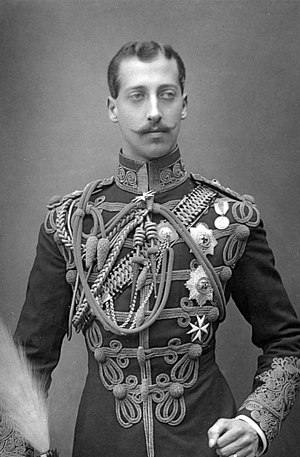
Albert Victor af Storbritannien
Albert Victor, hertug af Clarence
Albert Victor var prins af Storbritannien og hertug af Clarence. Albert Victor var ældste søn af kong Edvard VII af Storbritannien og Dronning Alexandra. Han var barnebarn af dronning Victoria af Storbritannien og kong Christian 9.